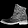
Label: Ankle boot